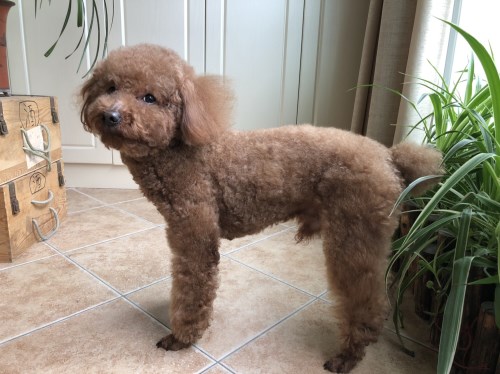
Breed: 7449-n000128-teddy